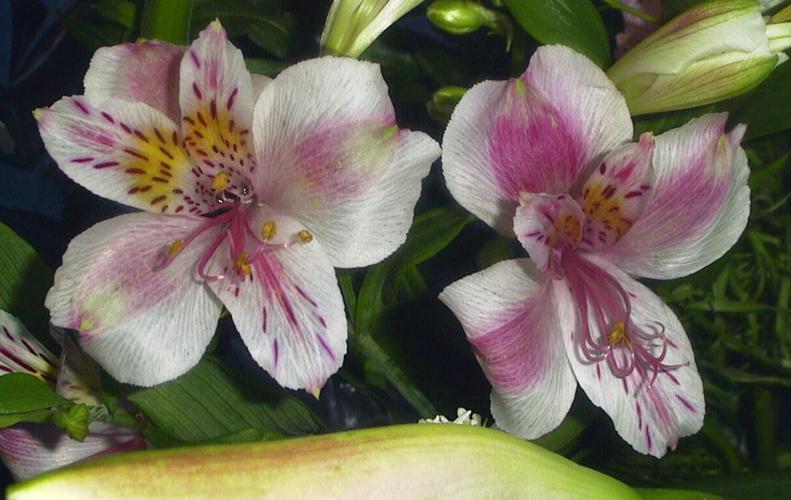
Label: peruvian lily